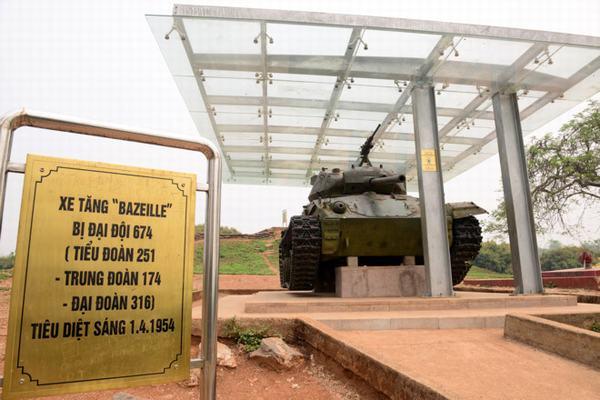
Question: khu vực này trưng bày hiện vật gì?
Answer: một chiếc xe tăng